History of the Bulgarian language

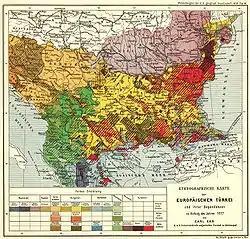
Ethnological Map of European Turkey and her Dependencies at the Time of the Beginning of the War of 1877, by Karl Sax, I. and R. Austro-Hungarian Consul at Adrianople. Published by the Imperial and Royal Geographical Society, Vienna 1878.

Modern Bulgarian dates from developments beginning after the 16th century; particularly grammar and syntax changes in the 18th and 19th centuries. Present-day written Bulgarian language was standardized on the basis of the 19th-century Bulgarian vernacular from Central Eastern Bulgaria.